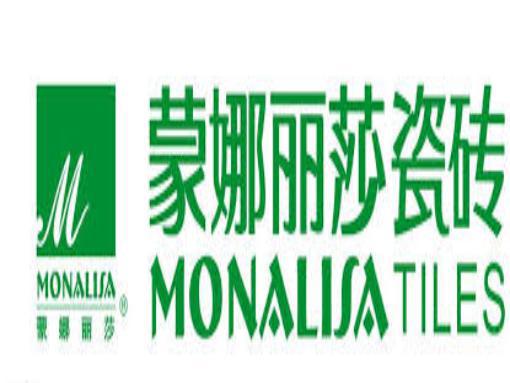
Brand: mona lisa-3
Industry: Necessities